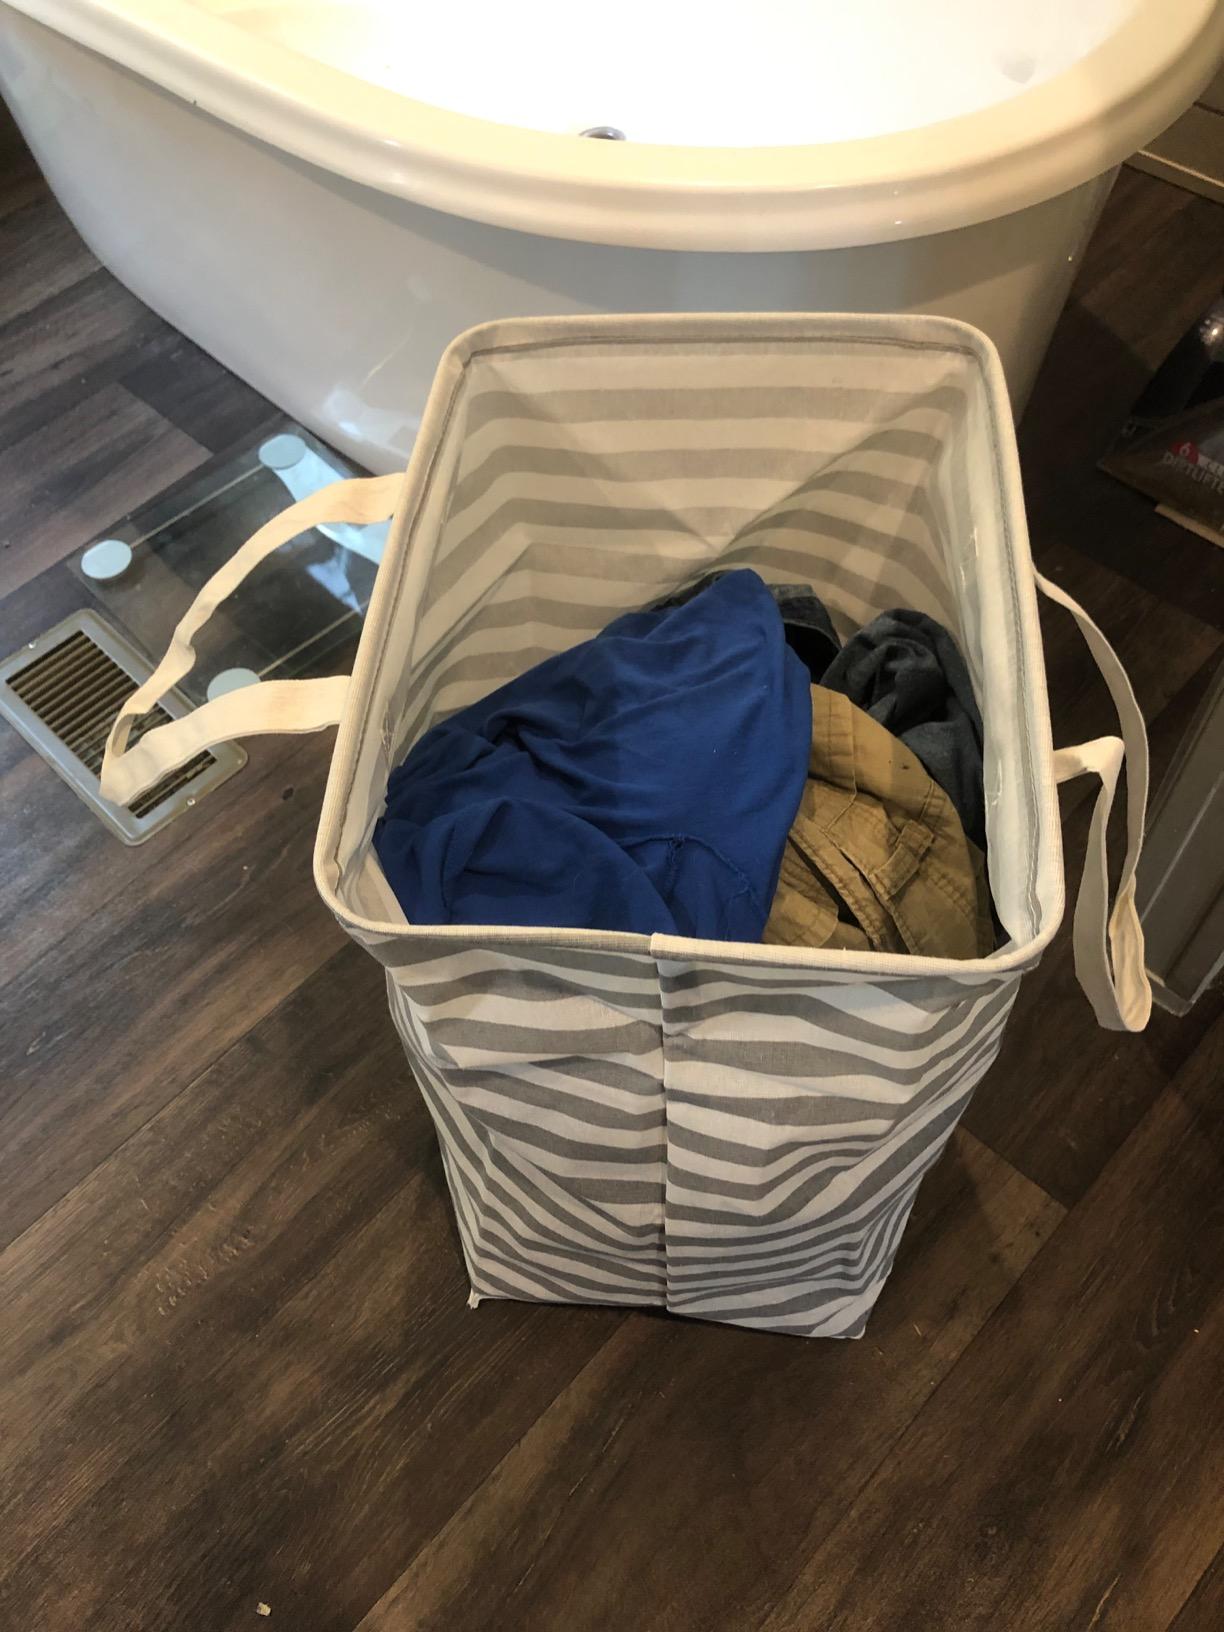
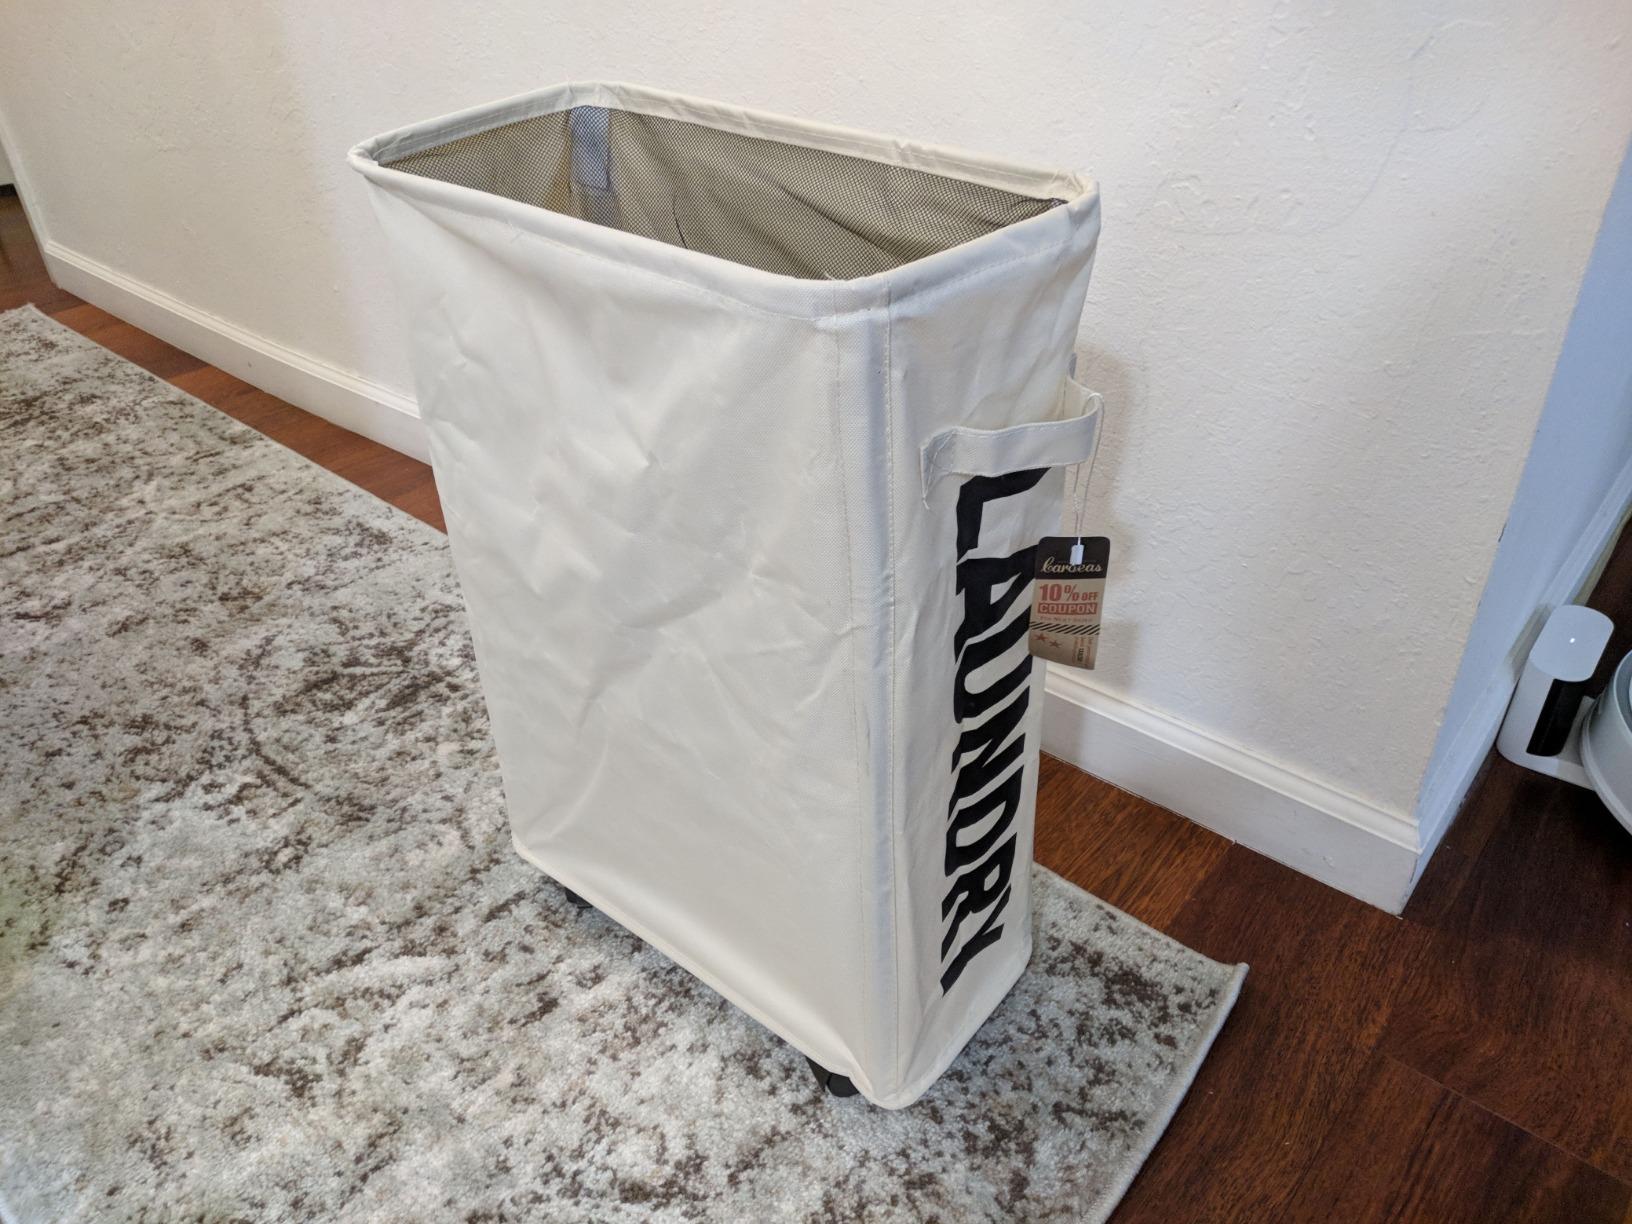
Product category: items_hamper
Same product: no